Goodwin-Hamilton House

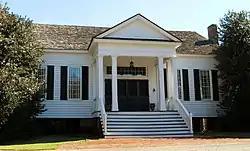

The Goodwin-Hamilton House, near Sylacauga, Alabama, is a Greek Revival style house built around 1850. It was listed on the National Register of Historic Places in 1986. The listing included two contributing buildings on .